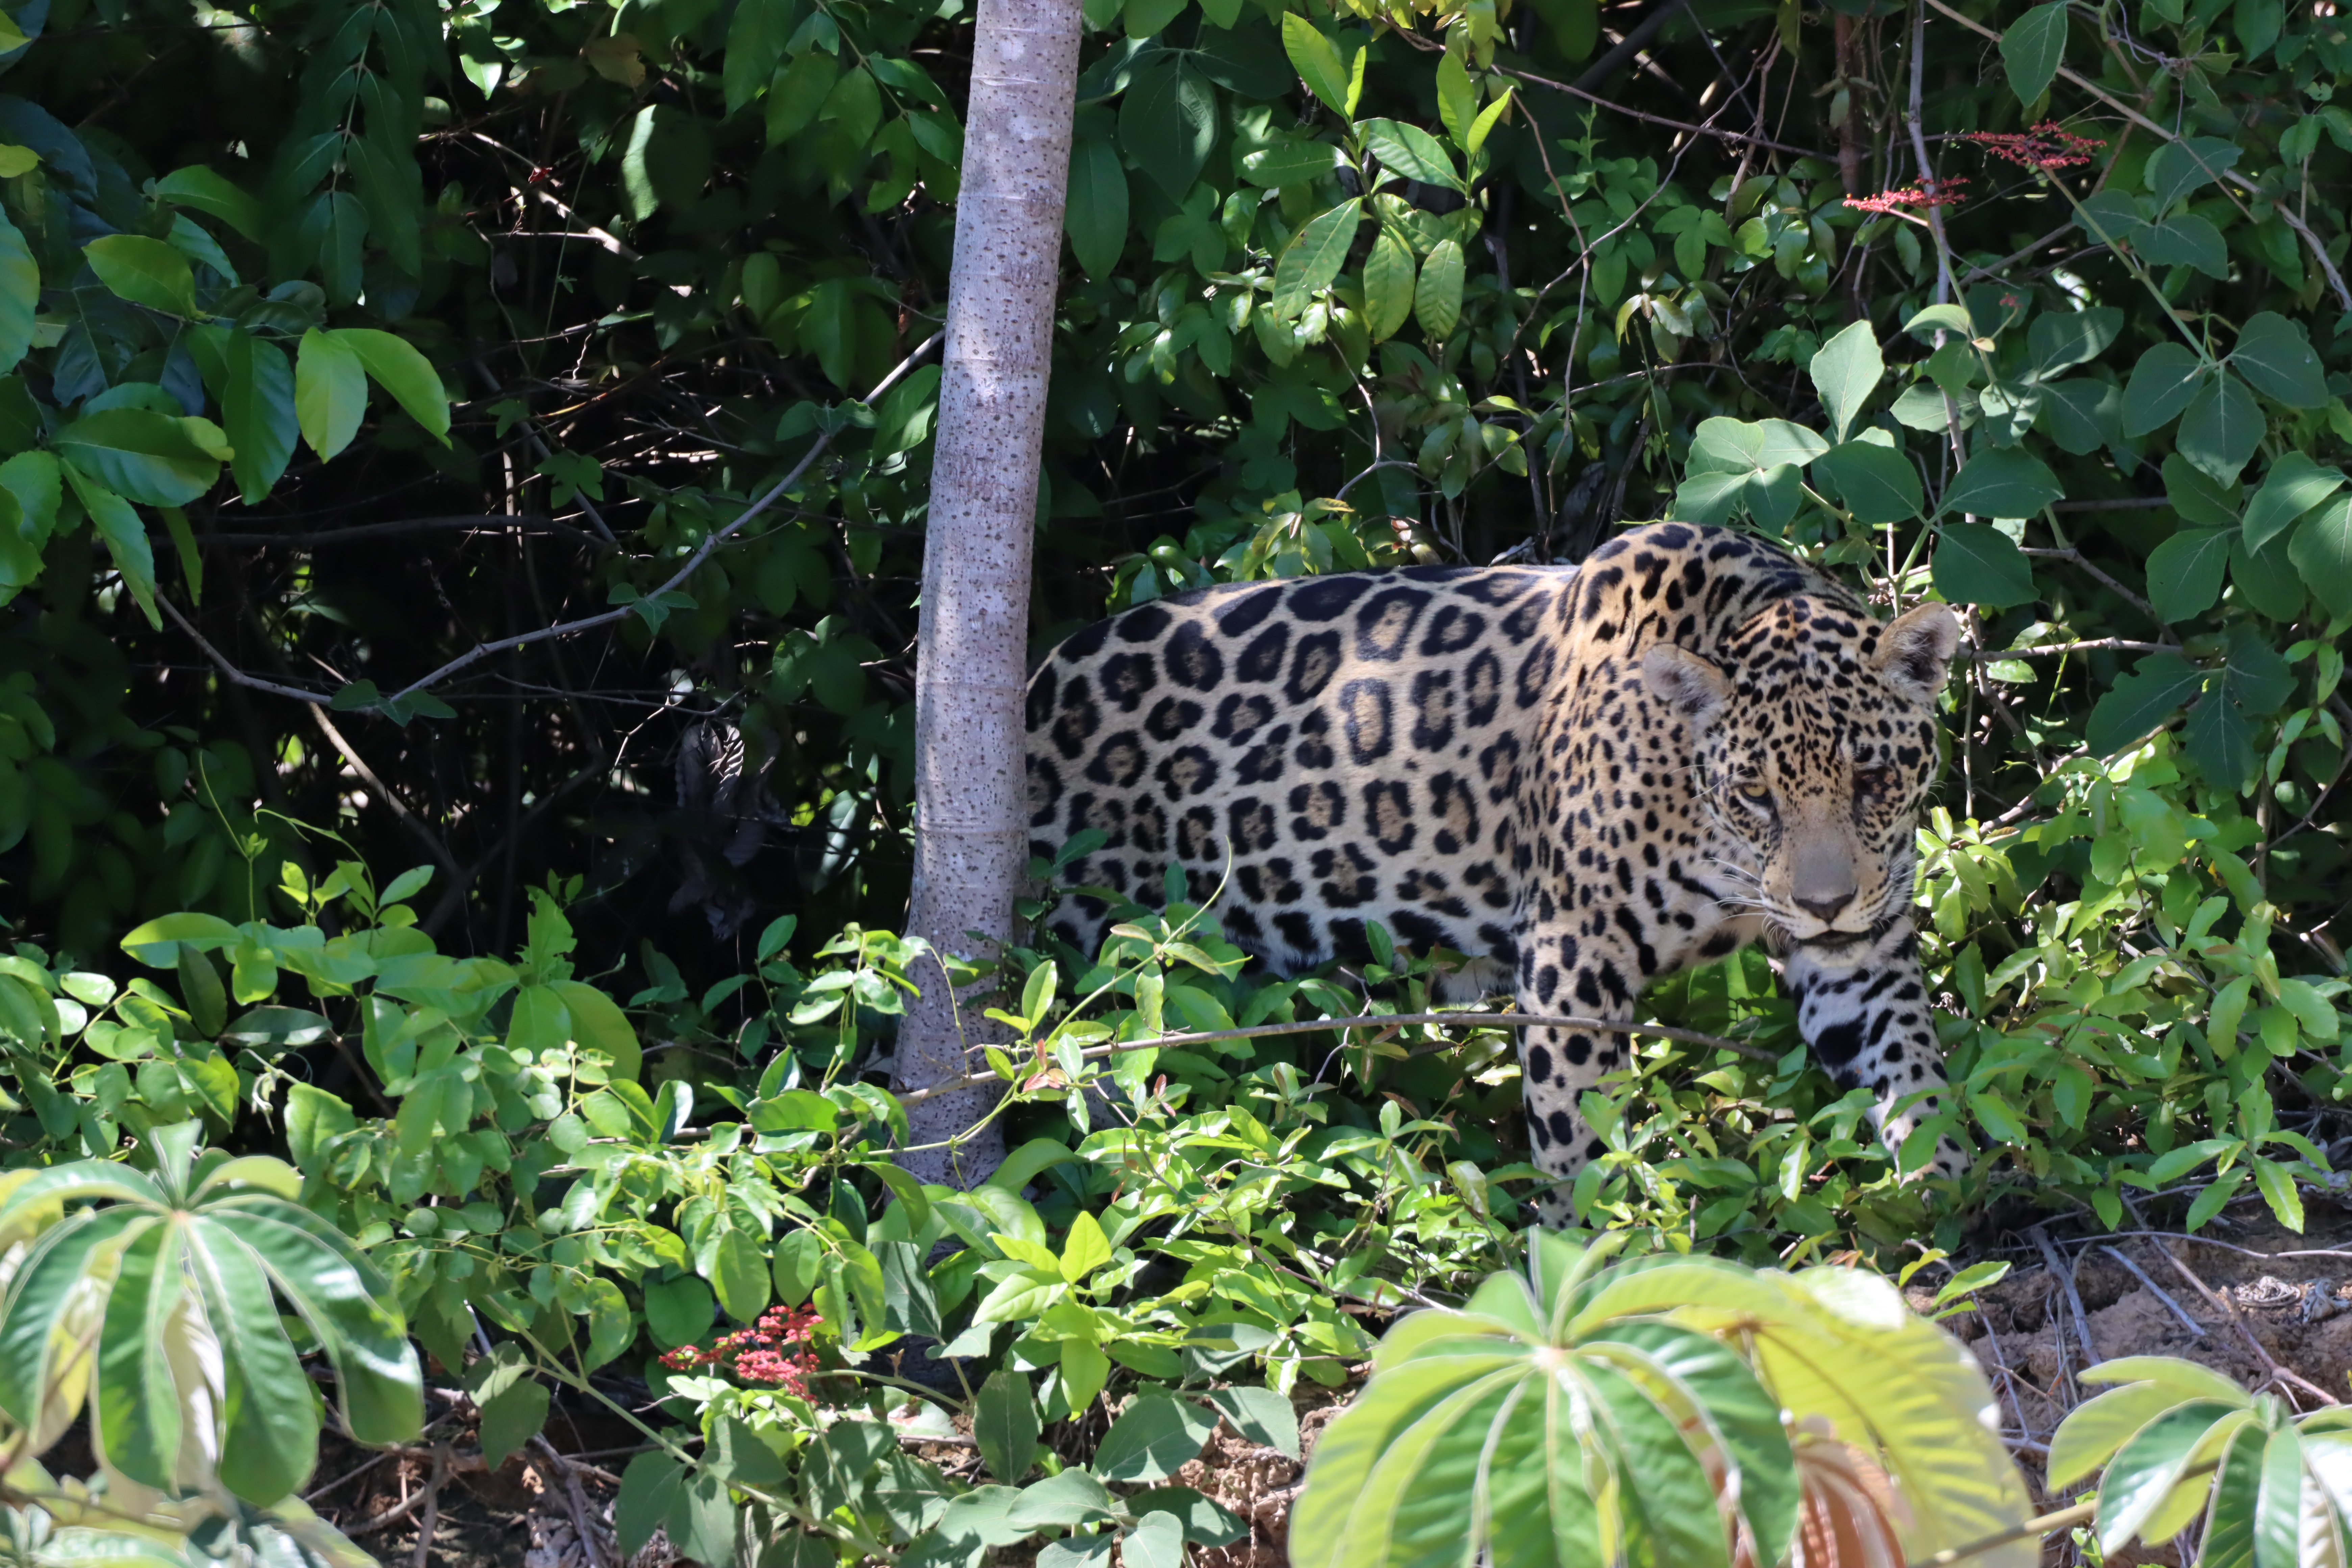
Jaguar: Lua